Zsófia Erdélyi

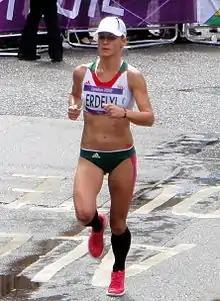
Erdélyi in the Marathon at the 2012 Olympics in London

Zsófia Erdélyi (born 10 December 1987 in Budapest) is a Hungarian long-distance runner.